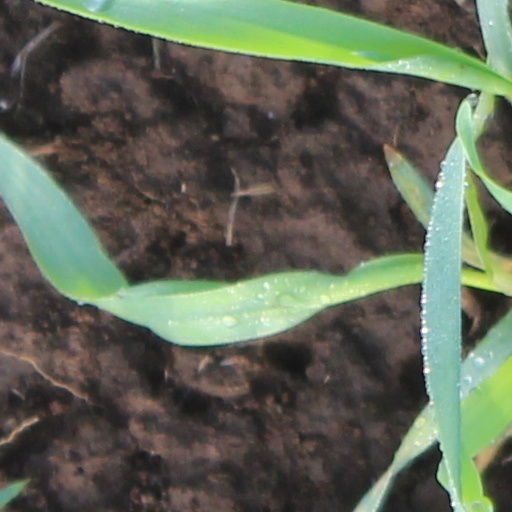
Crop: wheat